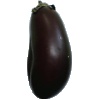
Label: eggplant